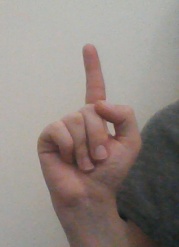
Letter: bb